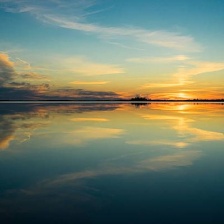
Cloud type: Cirrostratus